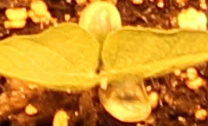
Label: Soybean